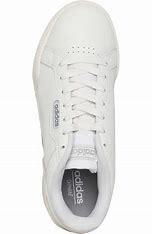
Brand: Adidas
Model: Roguera